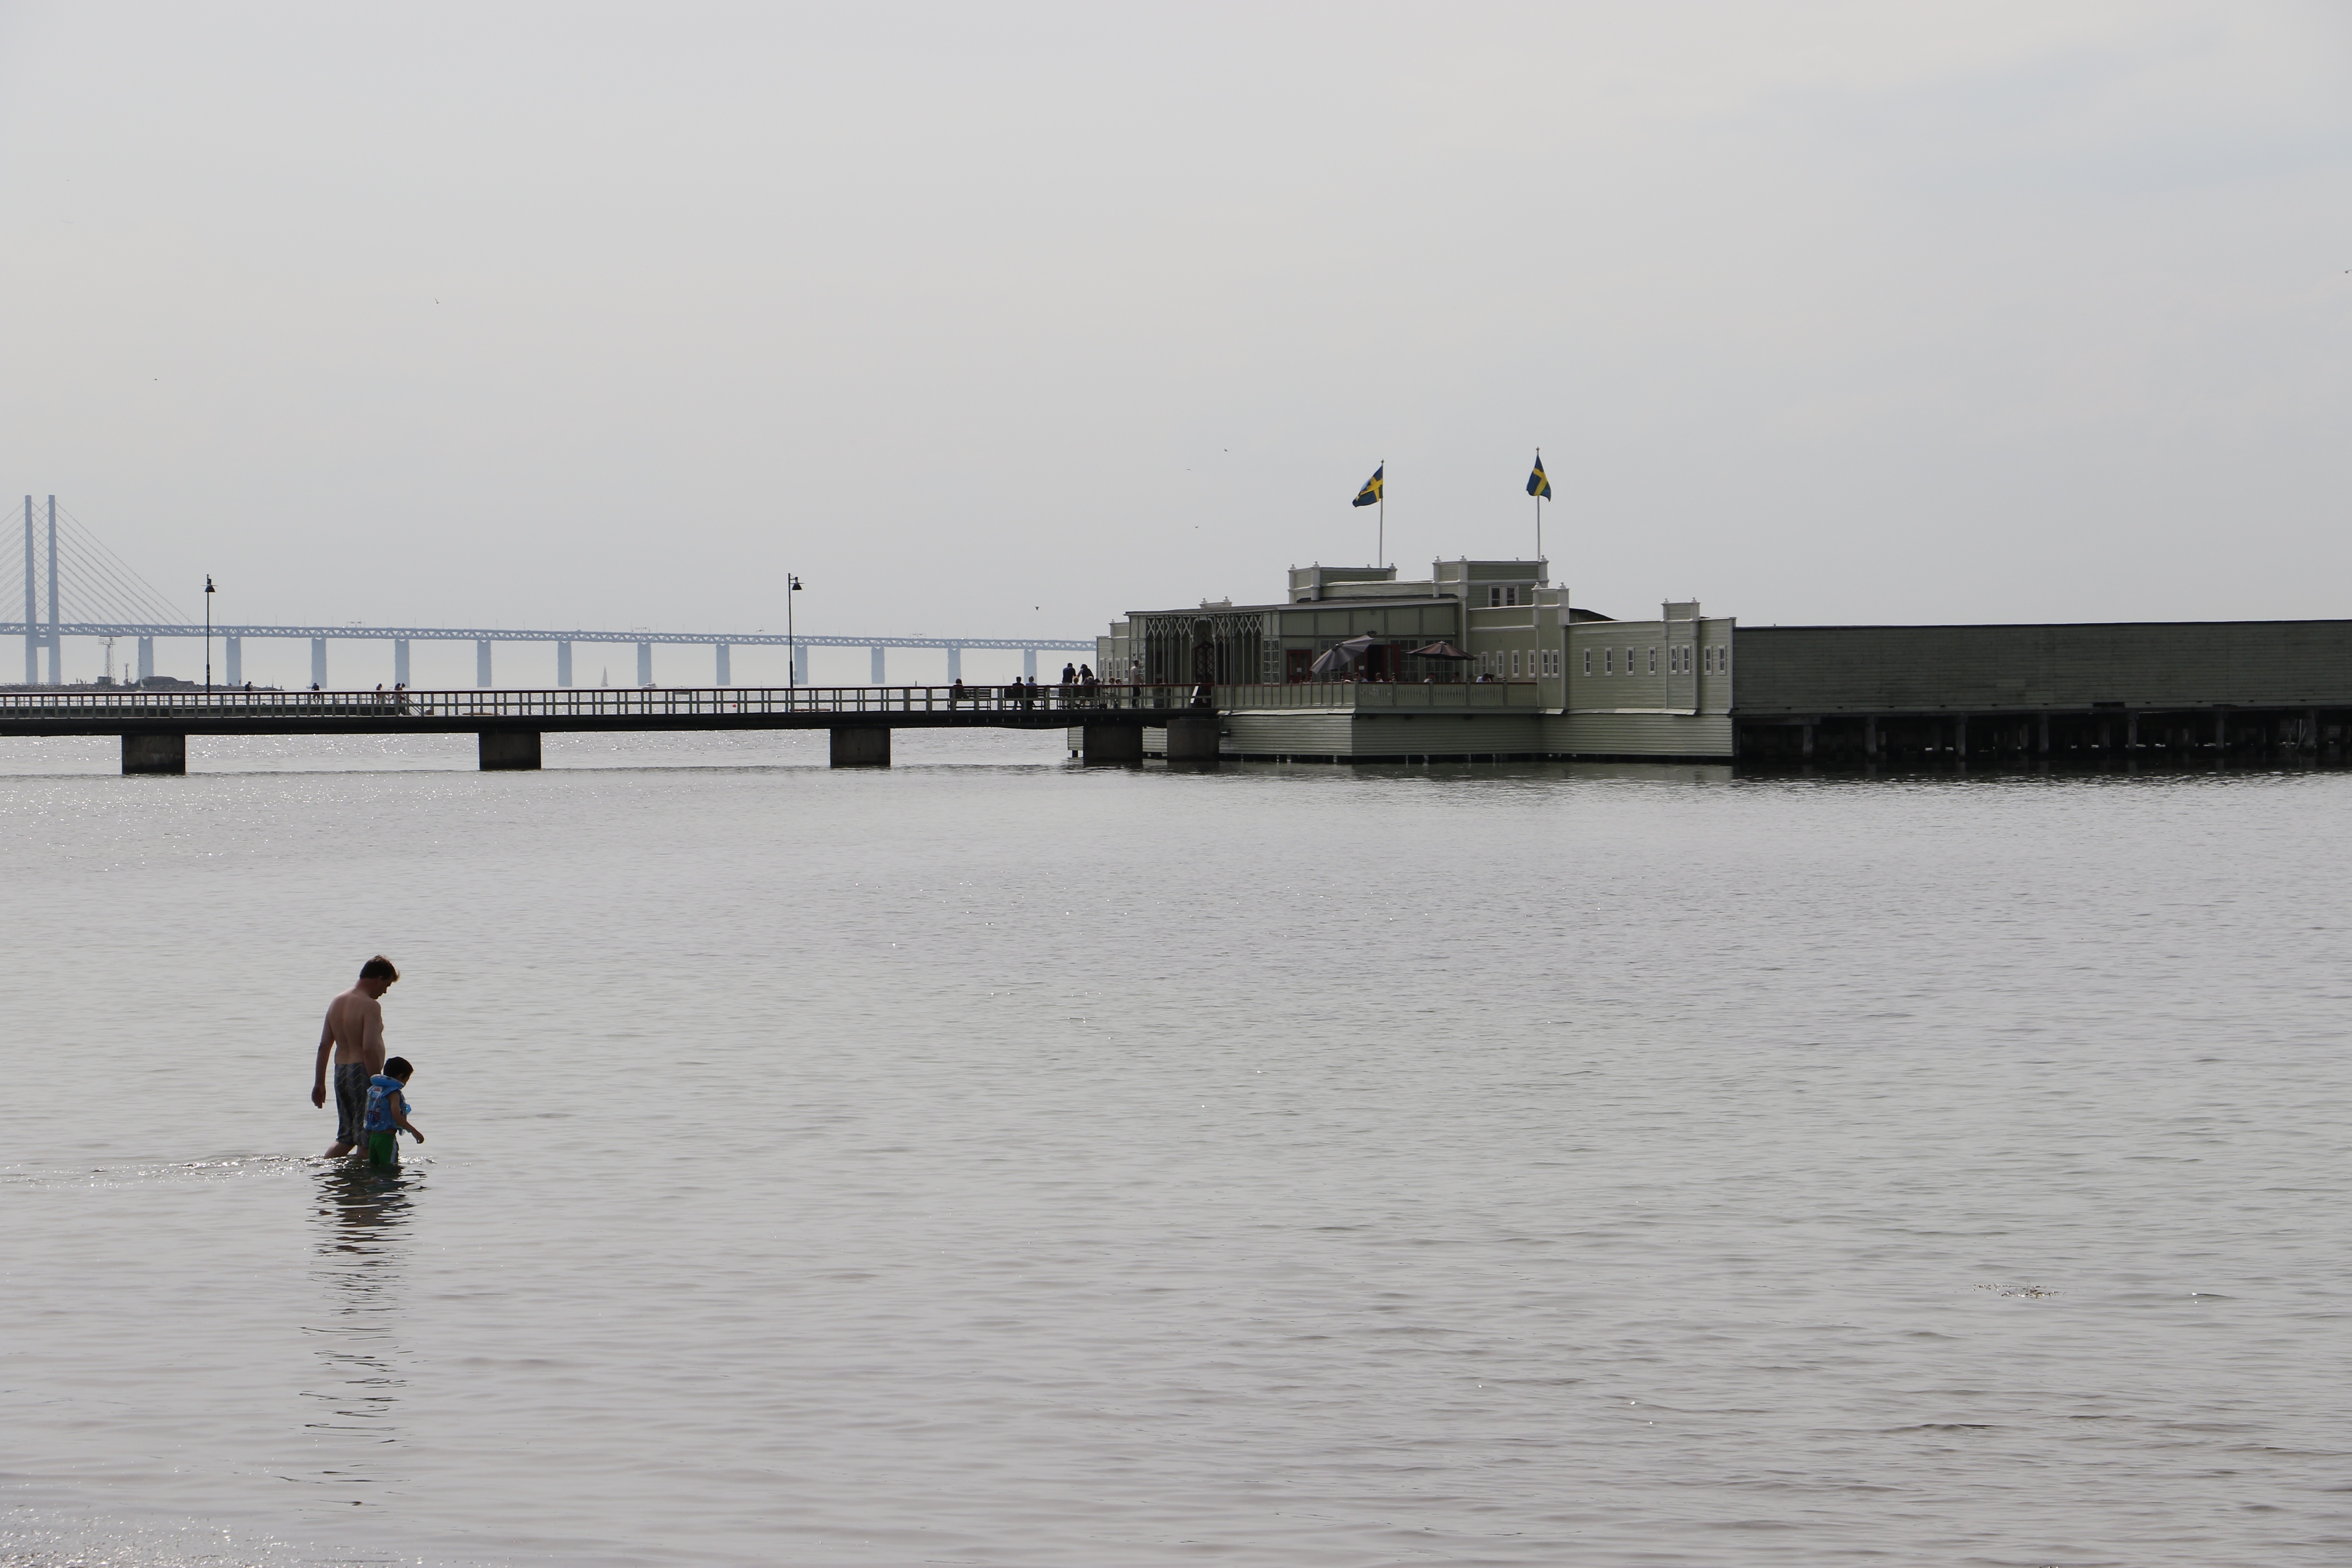
sea, coast, water, ocean, bridge, shore, wave, building, pier, river, vehicle, autumn, bay, child, jetty, season, waterway, dad, ferry, family, grey, sweden, channel, famous, bath, breakwater, persons, oresund